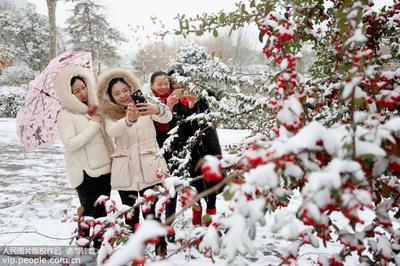
Weather: snow or frosty